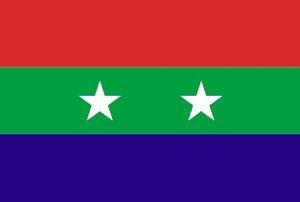
Atahualpa est un canton d'Équateur situé dans la province d'El Oro.
Cet article présente une liste des principales villes d'Équateur jusqu'en 2012.